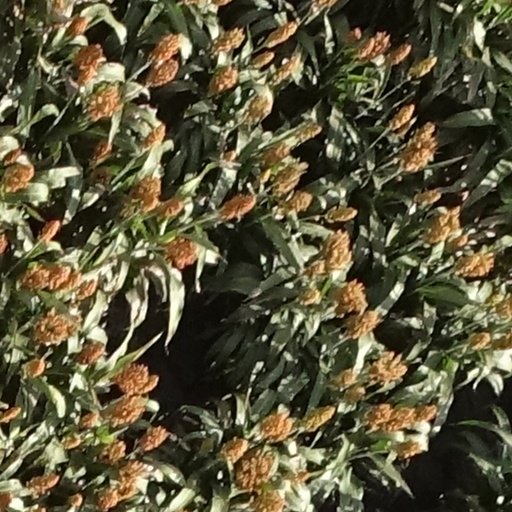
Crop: sorghum